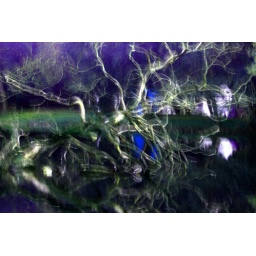
This tree in the water is really out of focus....